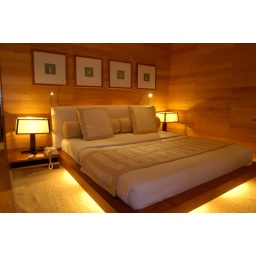
bed in the water villa